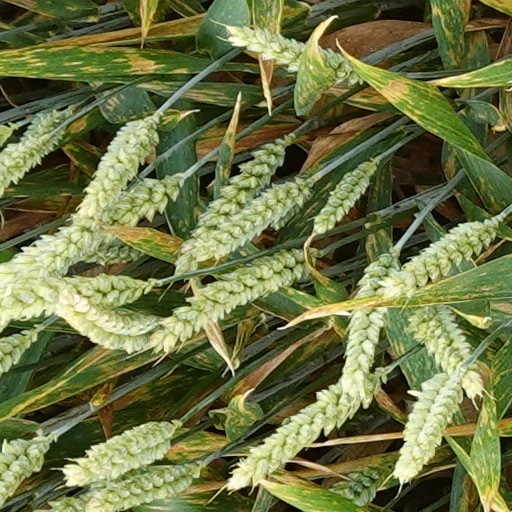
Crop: wheat